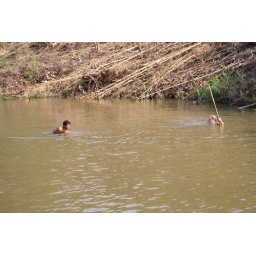
I got the idea to drag the net through the water rather than let the fish get caught in it :)